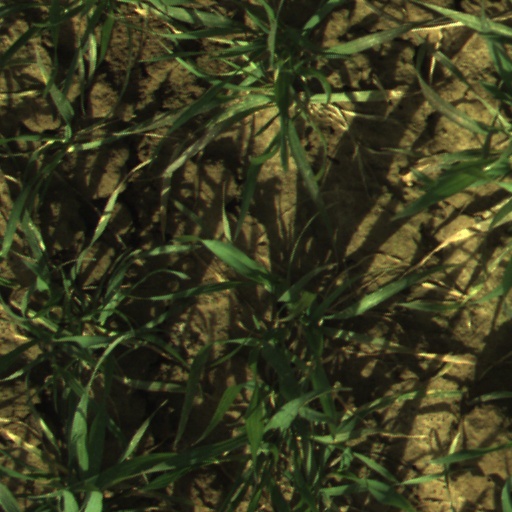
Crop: wheat